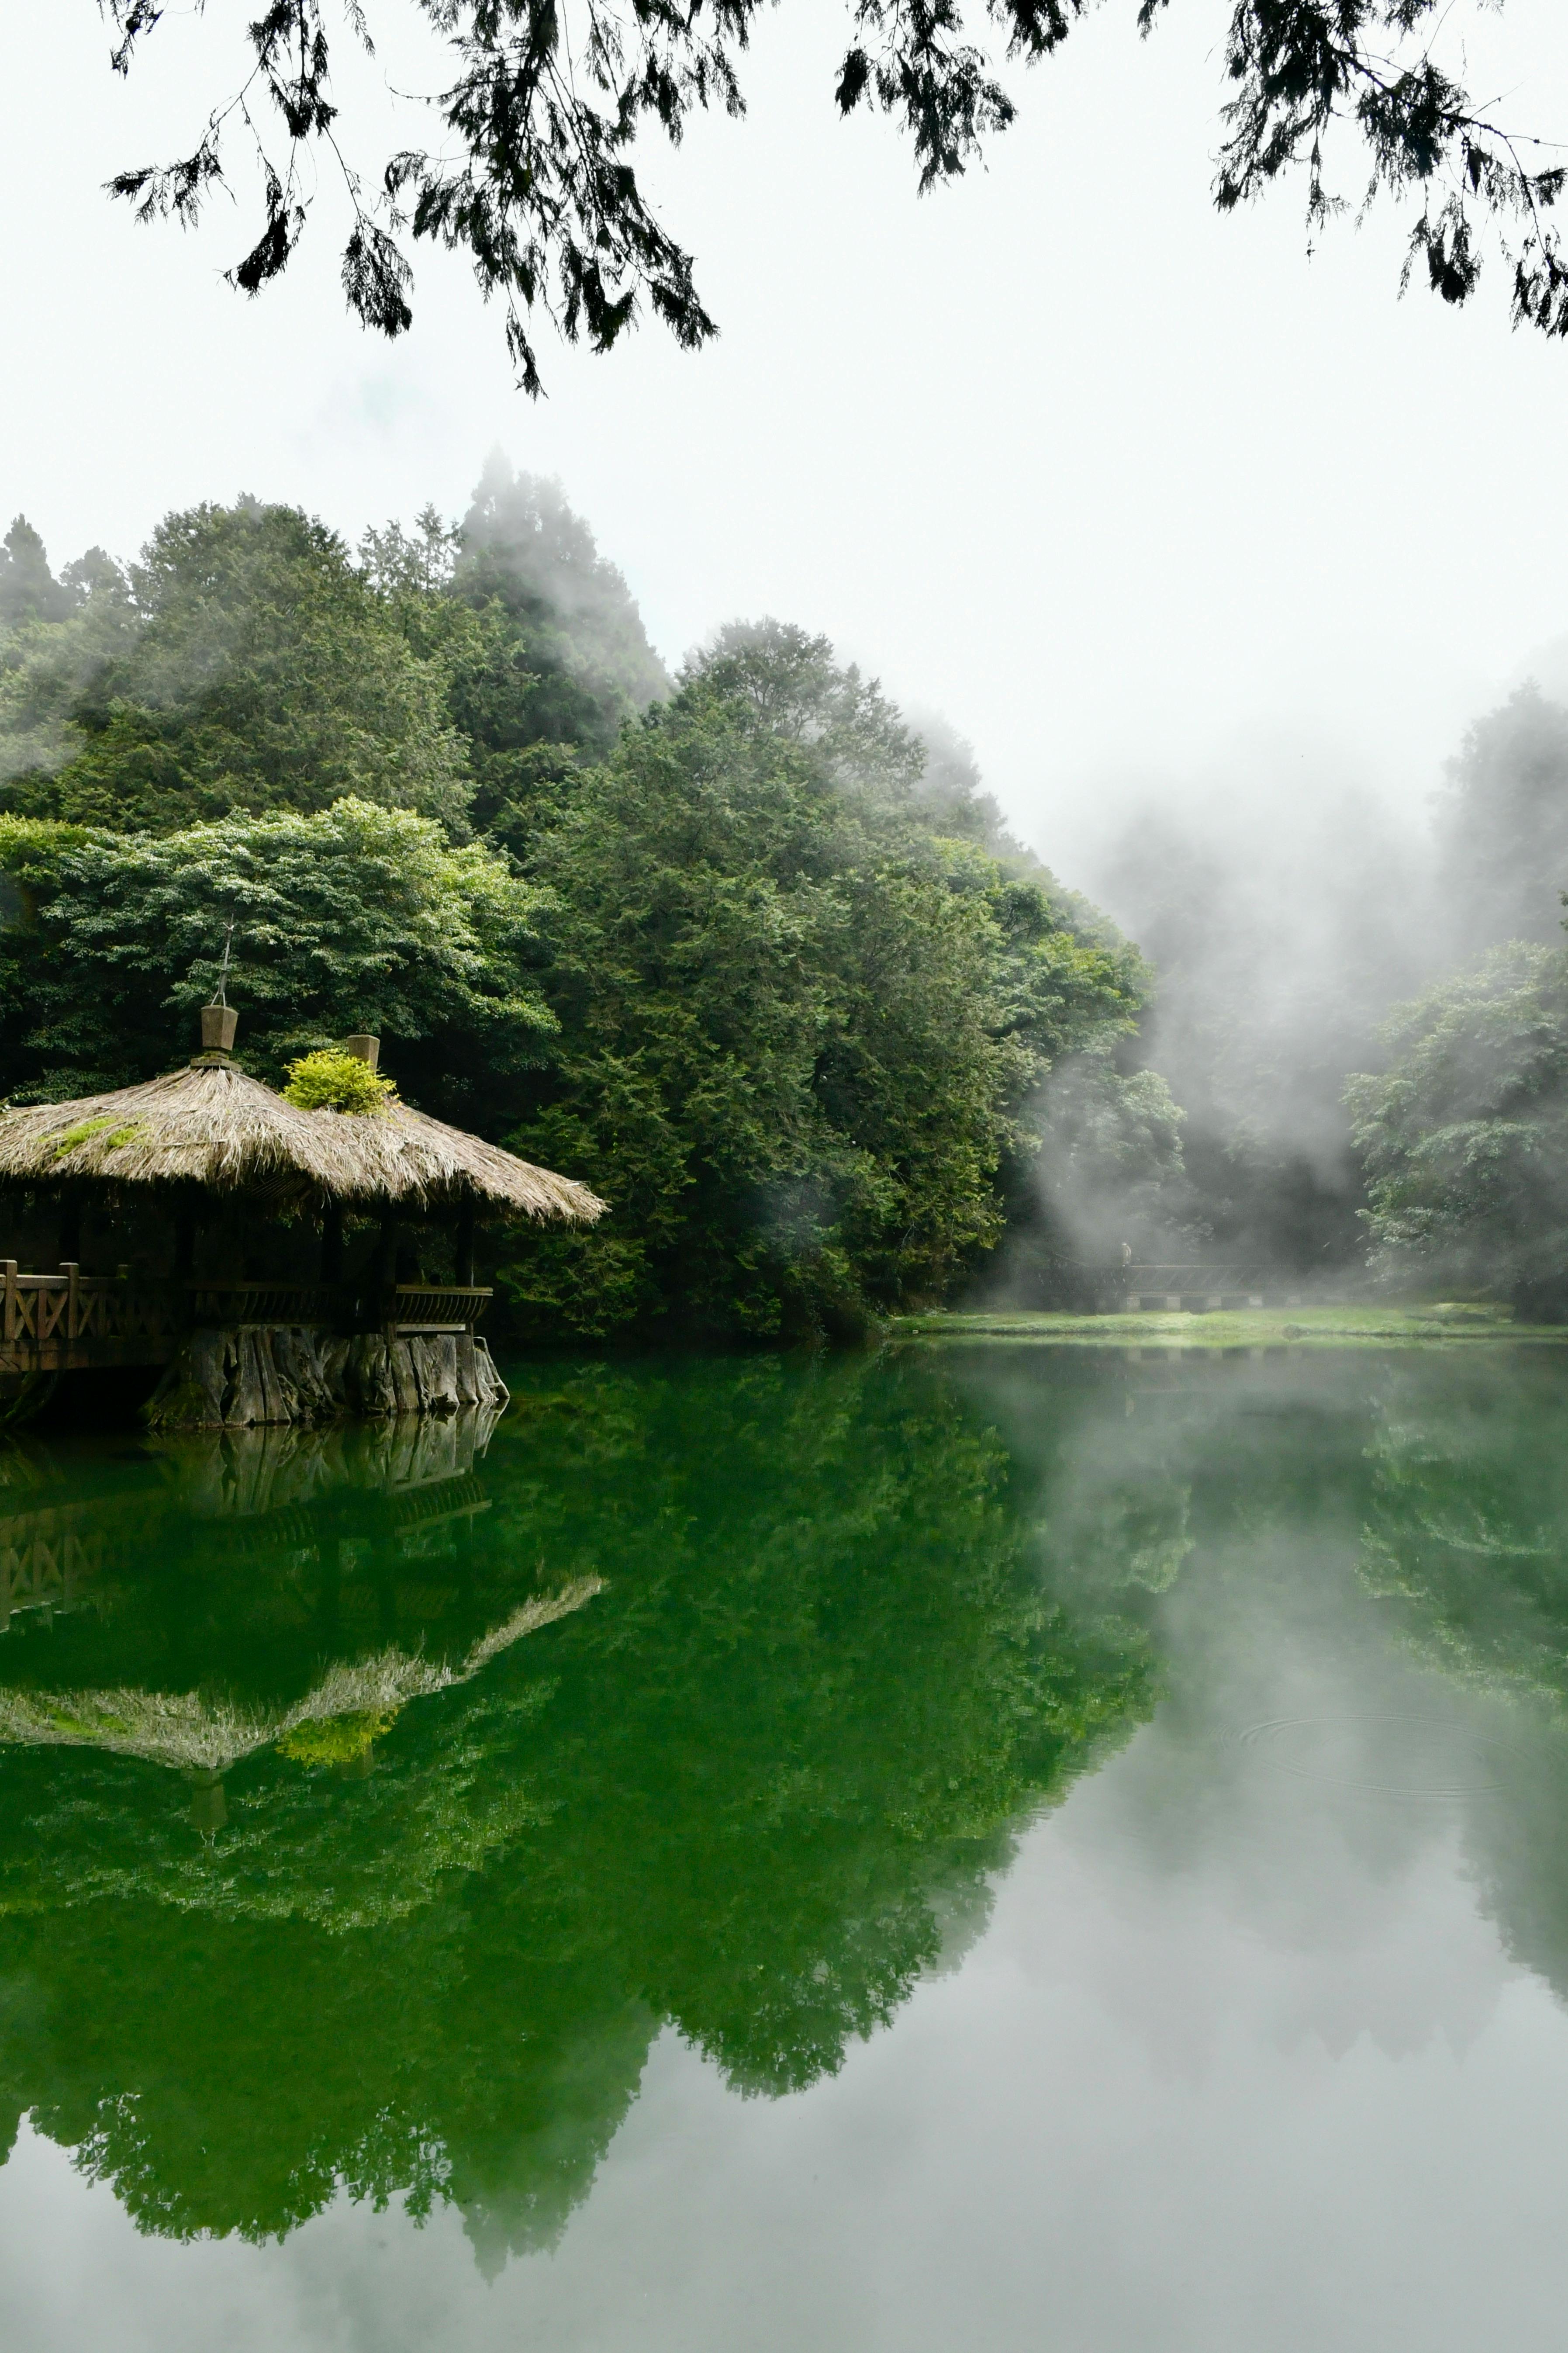
natural, water, water resources, sky, plant, natural landscape, tree, atmospheric phenomenon, lake, cloud, watercourse, bank, grass, fluvial landforms of streams, landscape, lacustrine plain, fog, calm, forest, hill station, reservoir, leisure, jungle, lake district, riparian zone, reflection, tropics, nature reserve, garden, pond, wetland, riparian forest, mist, loch, rainforest, water feature, tropical and subtropical coniferous forests, tarn, floodplain, hill, symmetry, valdivian temperate rain forest, grassland, tourism, vacation, wildlife